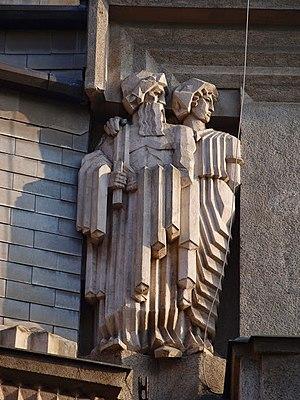
La Maison Diamant est un bâtiment cubiste construit entre 1912 et 1913 à Prague, dans le quartier de Nové Město. Elle tire son nom de ses façades qui représenteraient les facettes d'un diamant.